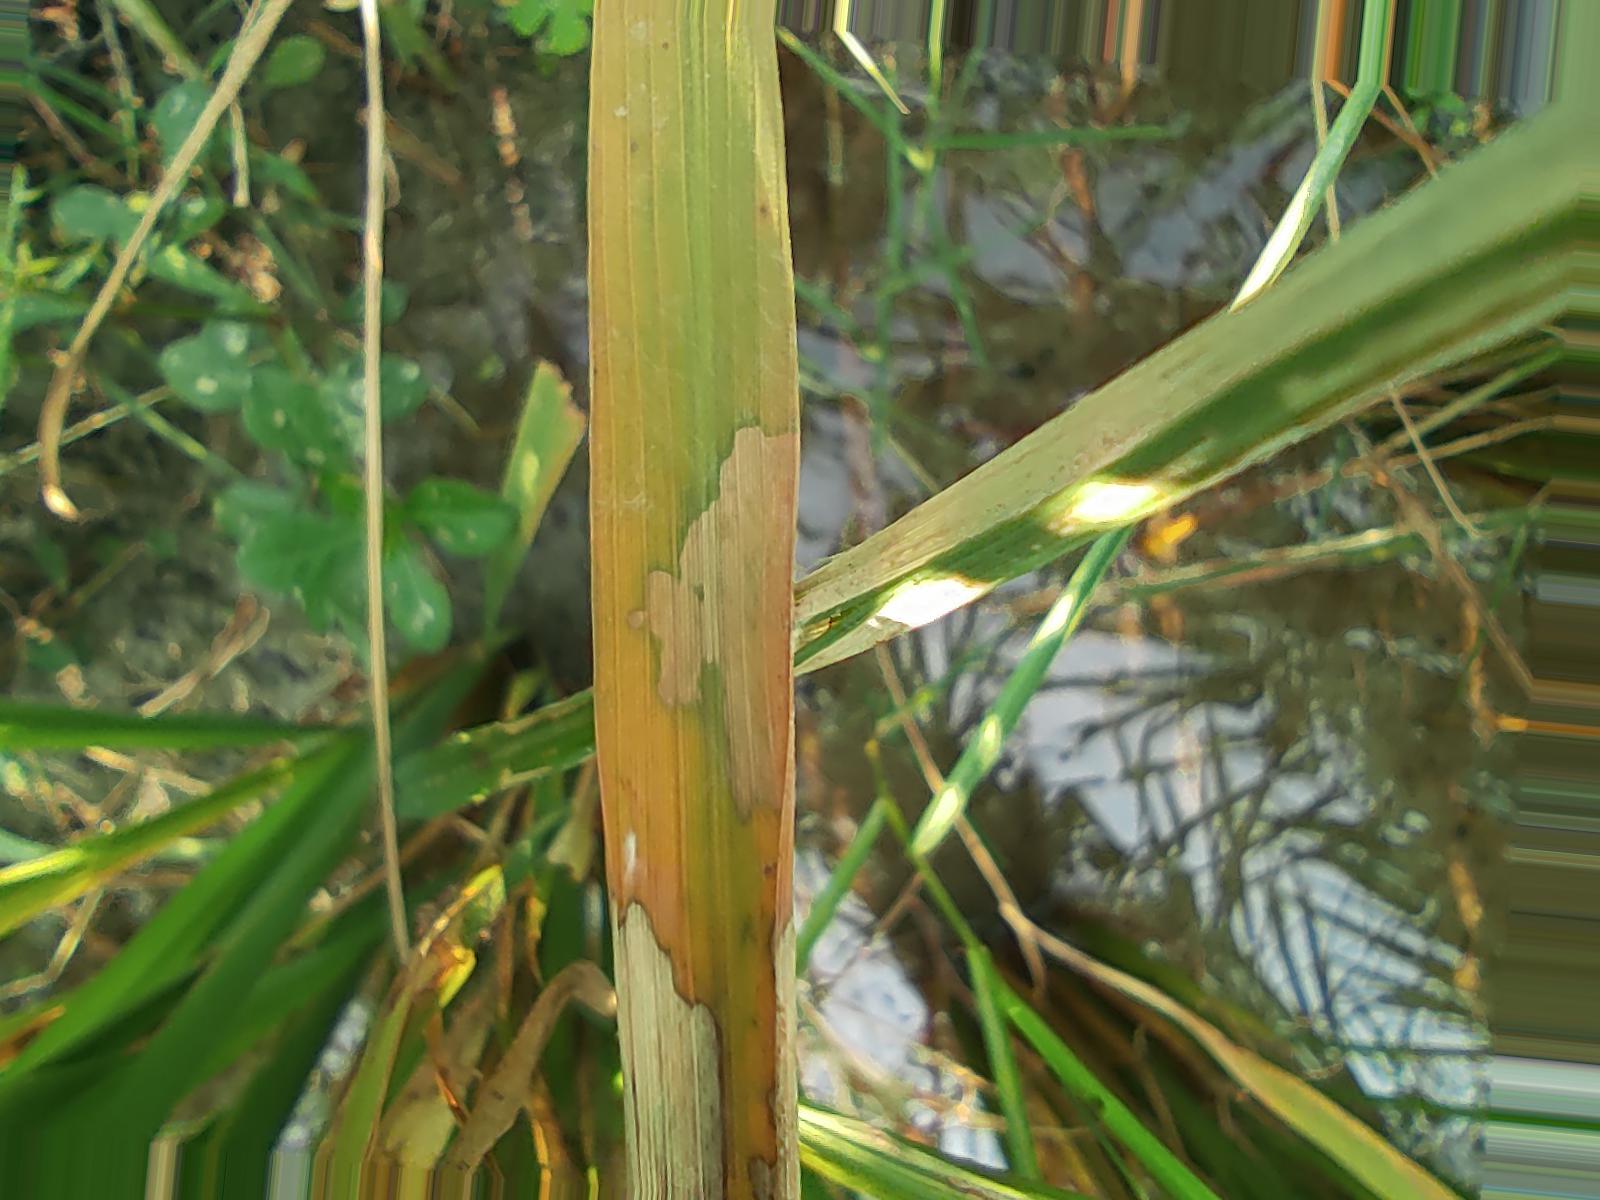
Nhãn: Bệnh Đốm Vằn ( Khô vằn ) ( Sheath Blight )